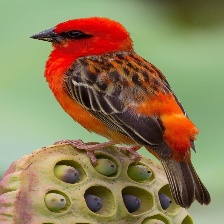
Species: RED FODY
Scientific name: FOUDIA MADAGASCARIENSIS